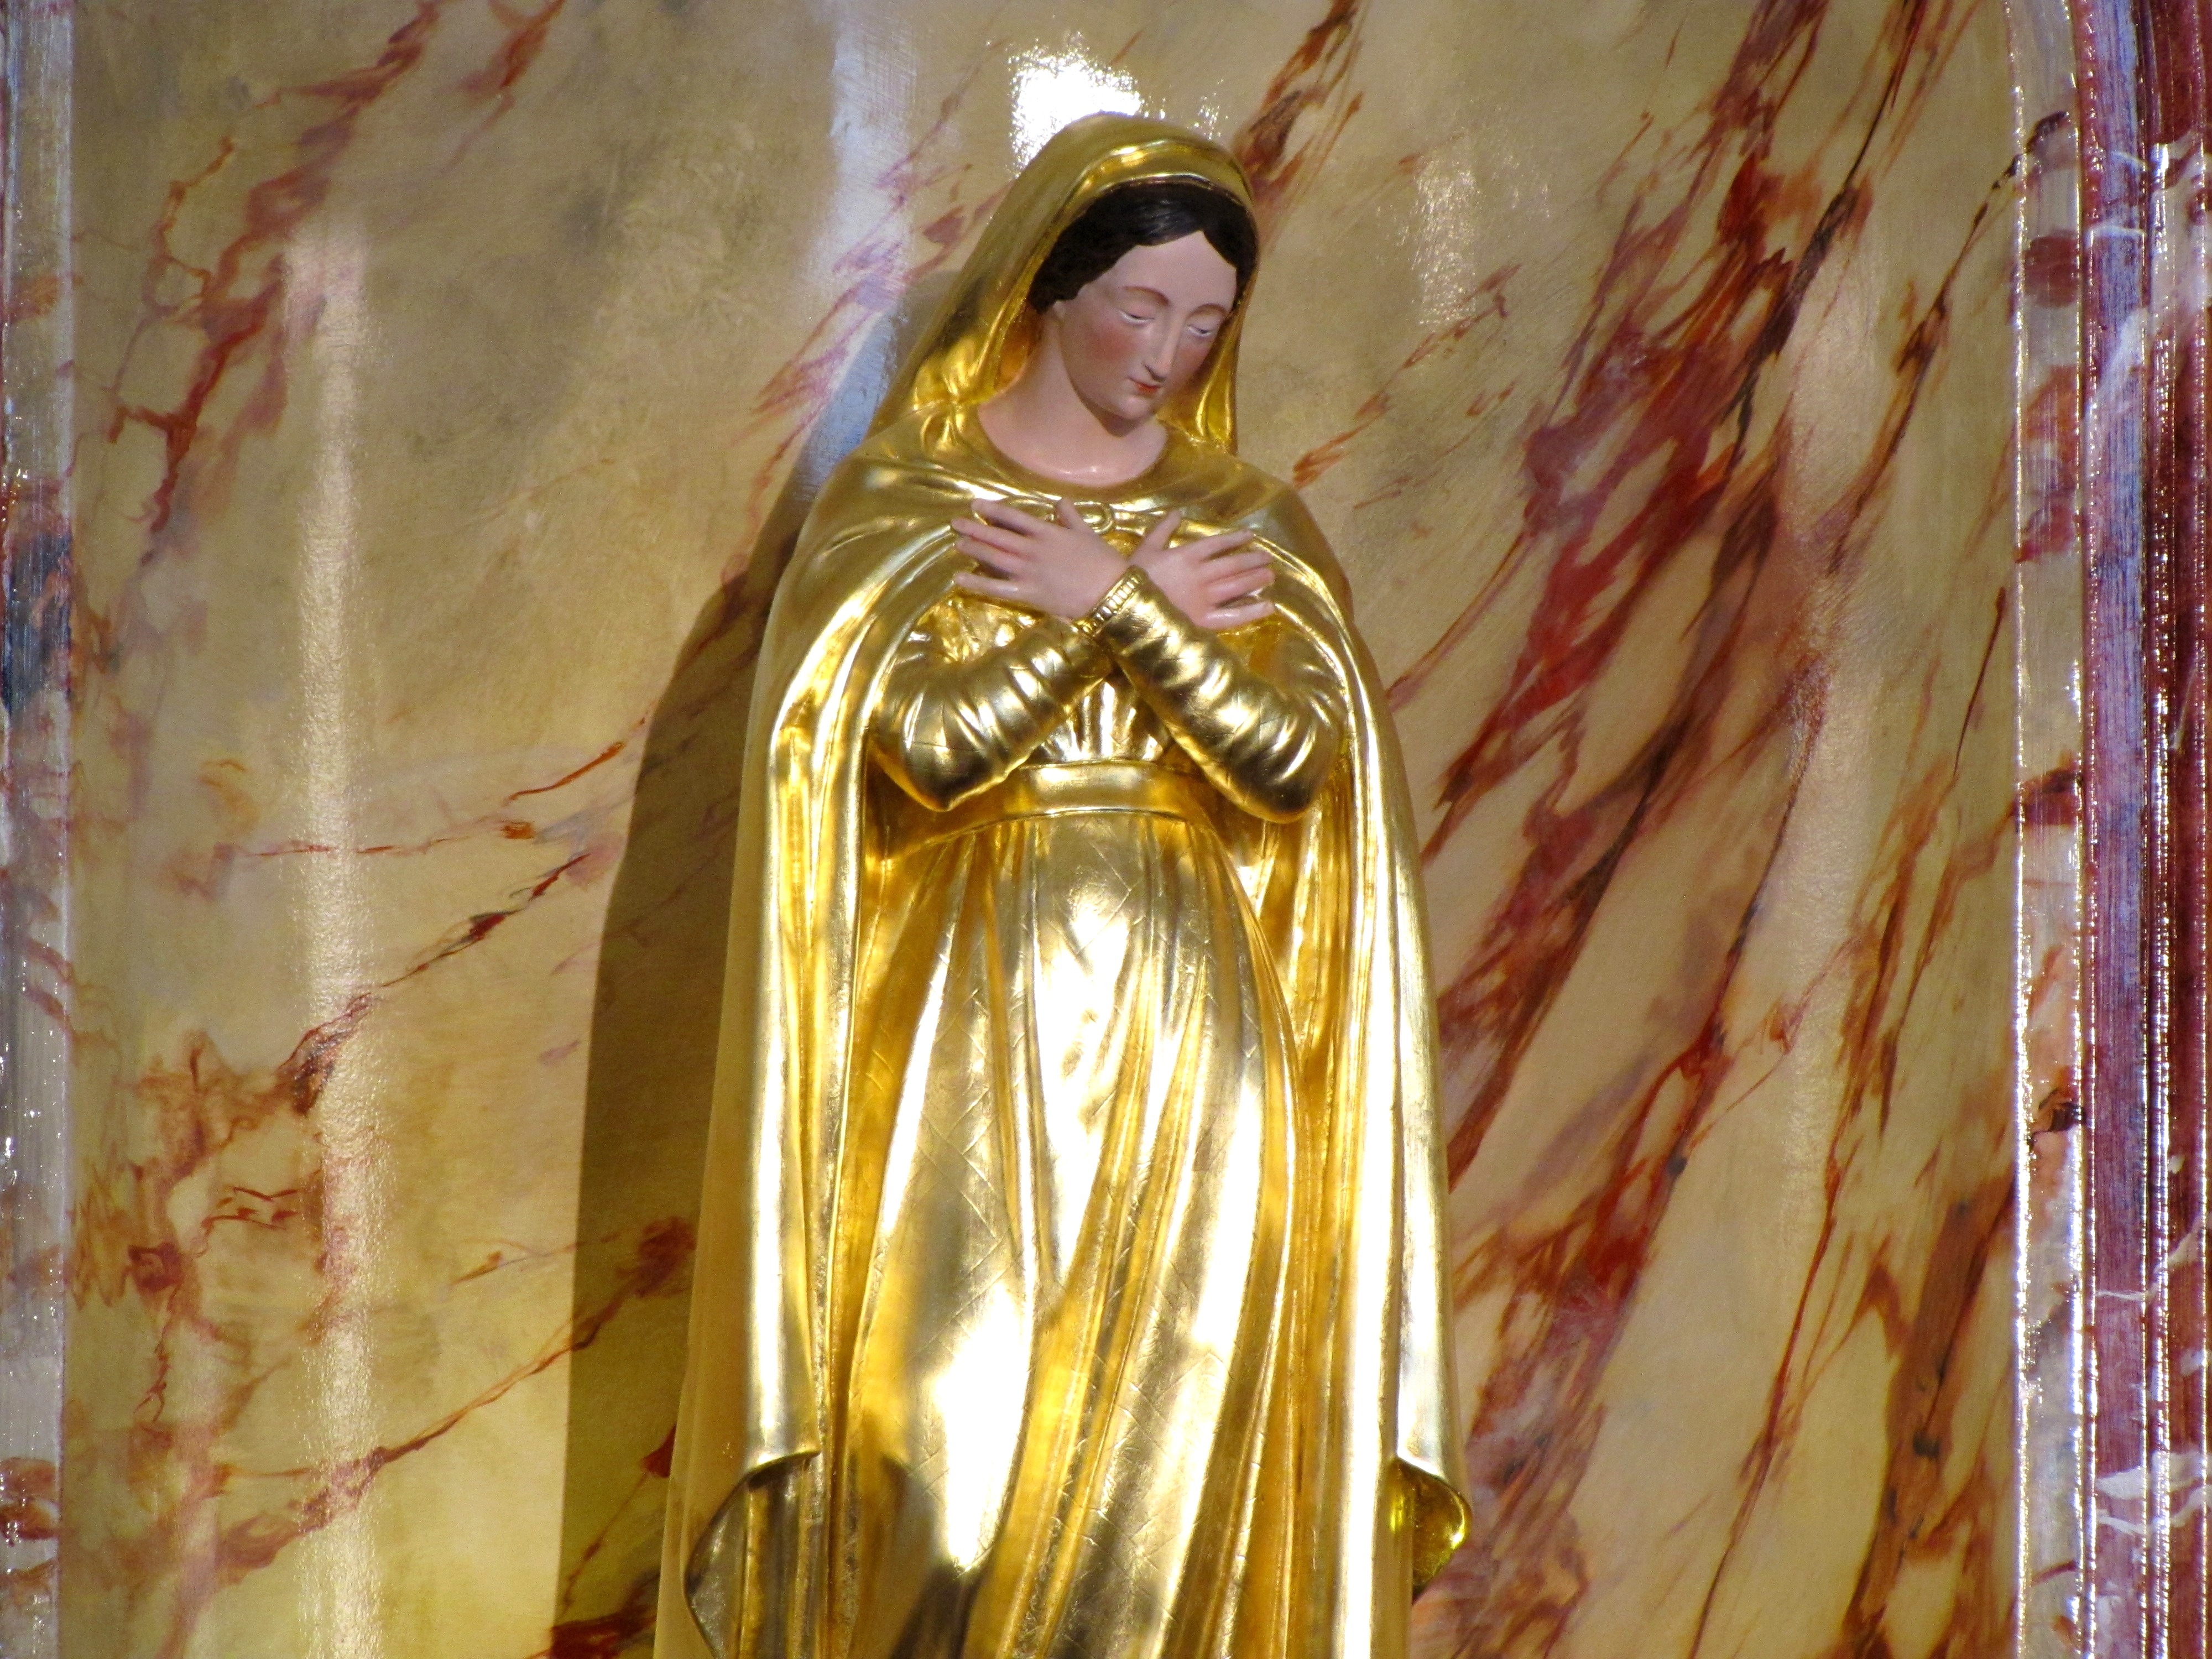
architecture, glass, building, monument, france, statue, color, religion, church, cathedral, yellow, painting, sculpture, art, temple, faith, beautiful, image, gautama buddha, ancient history